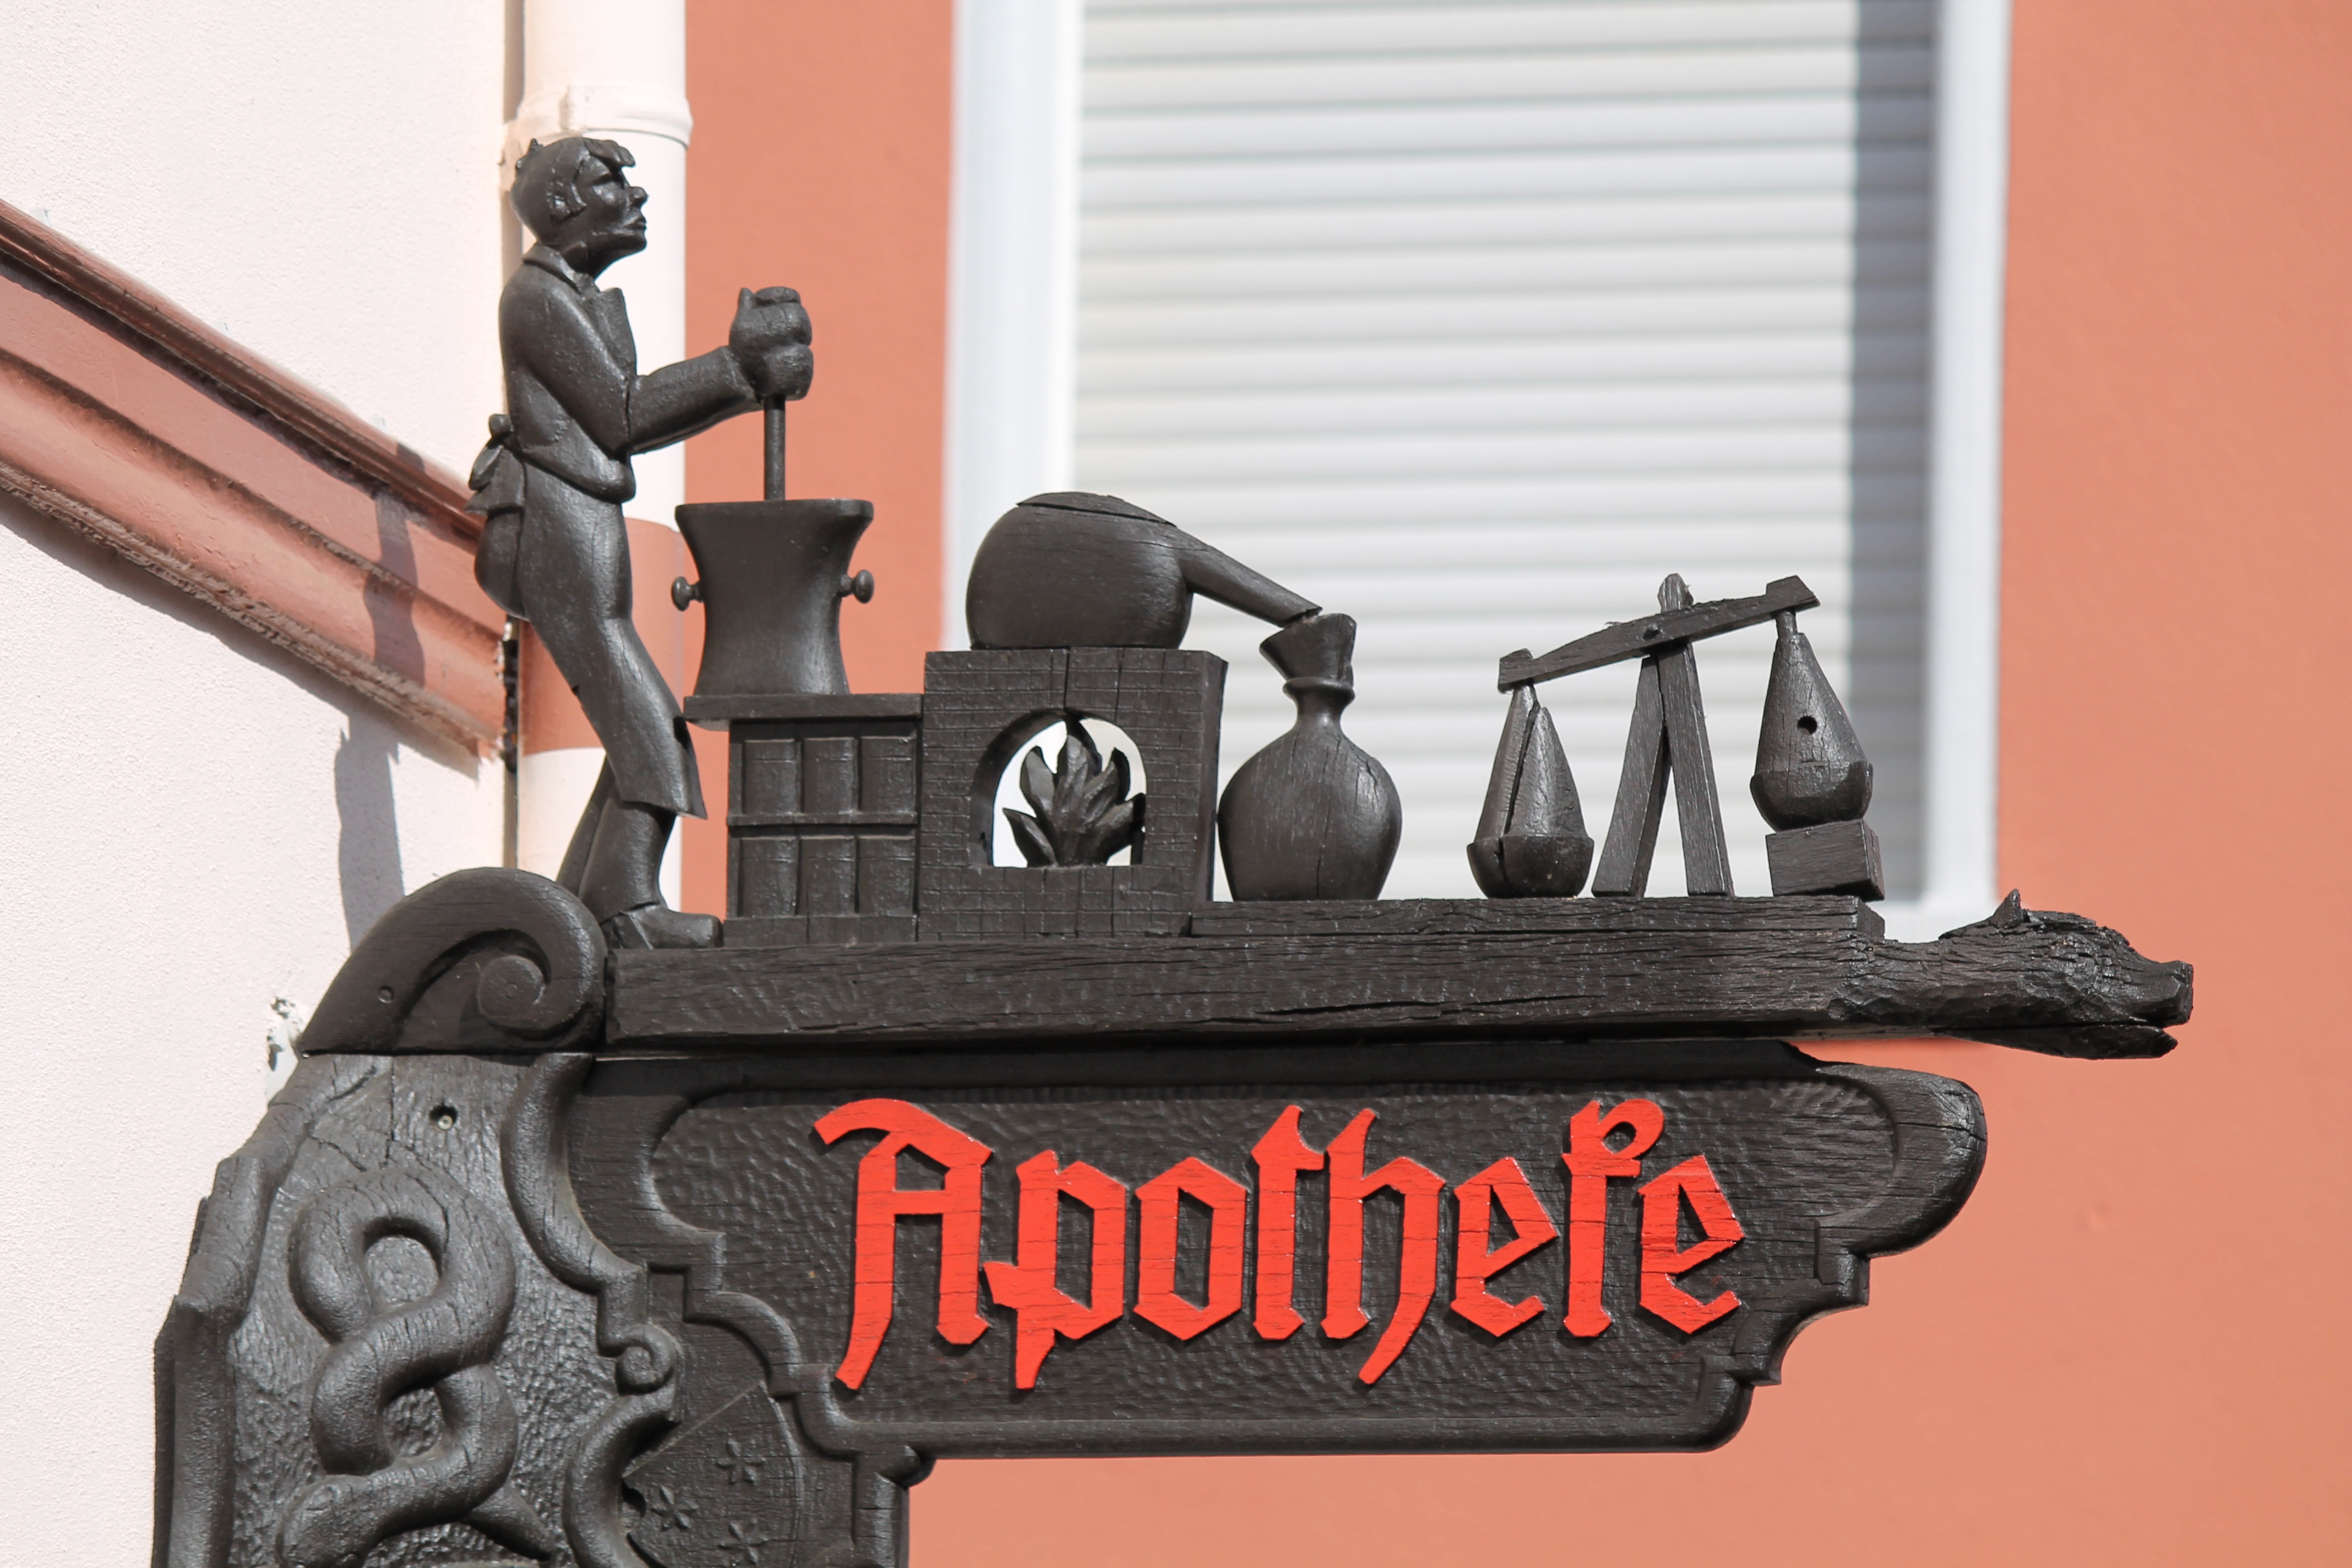
sign, red, furniture, note, historic building, product, mortar, shield, inscription, horizontal, nostalgic, pharmacy, iron, characters, pharmacy sign